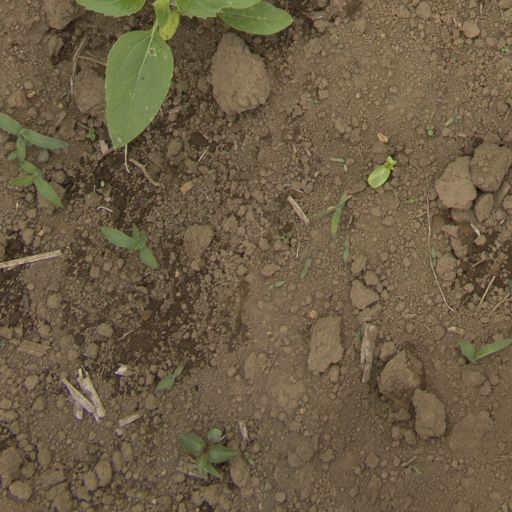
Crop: Jerusalem artichoke